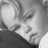
Emotion: sad